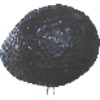
Label: Avocado ripe 1